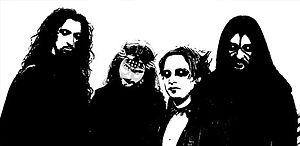
Ancient est un groupe de black metal norvégien, originaire de Bergen. Formé en 1992, le groupe compte au total six albums studio publiés au label Metal Blade Records, et plusieurs mini-albums et EPs.